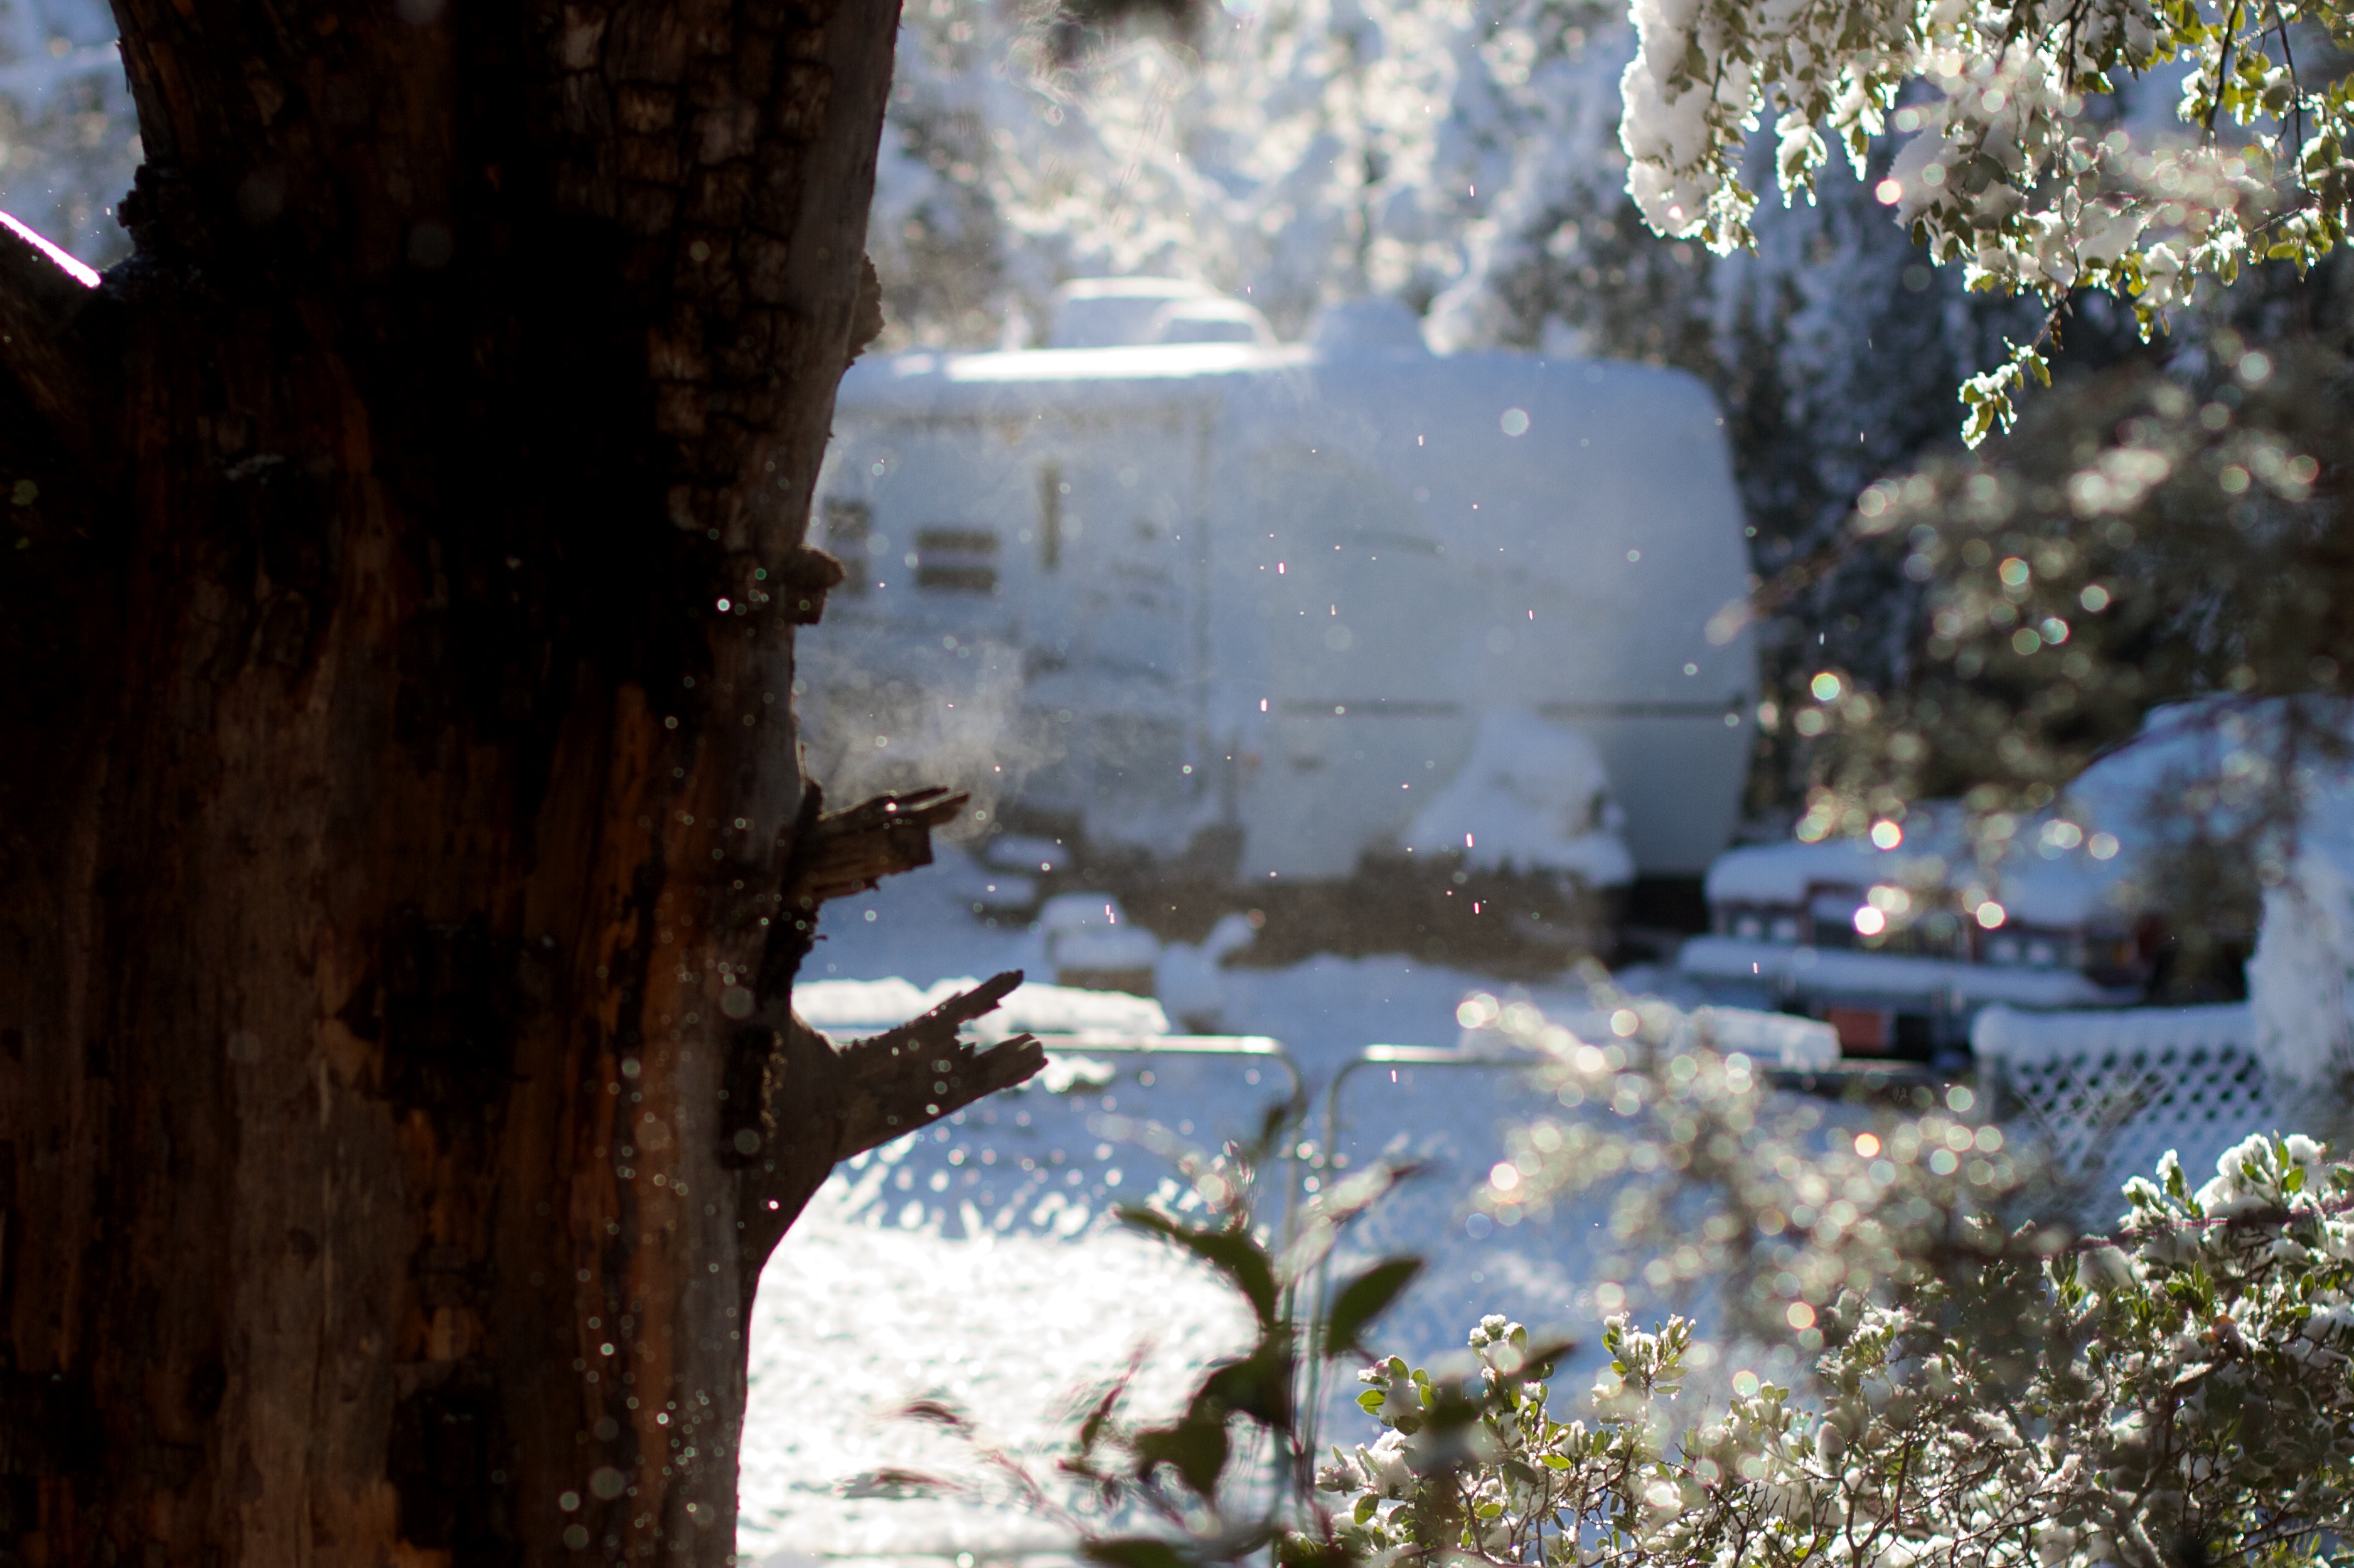
tree, water, snow, winter, sunlight, flower, ice, weather, season